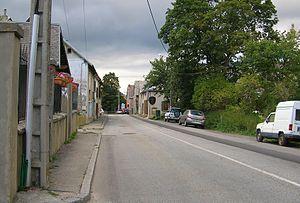
Route Napoléon à ‪Saint-Théoffrey‬, Isère, Rhone Alpes, France.
Saint-Théoffrey est une commune française située dans le département de l'Isère en région Auvergne-Rhône-Alpes.